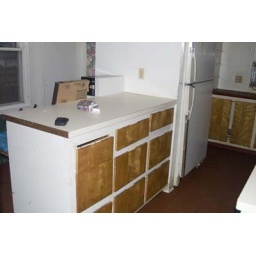
standing in the door of the butler's pantry looking toward the back door (hidden behind the fridge)